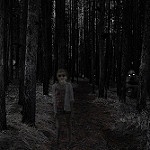
Label: forest